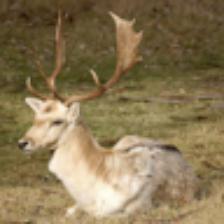
Label: NonHuman